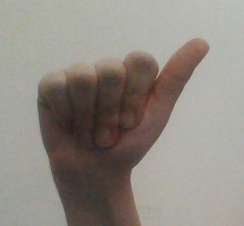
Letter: dhad